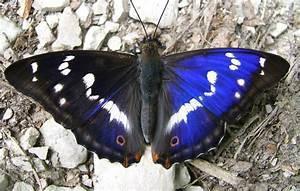
butterfly